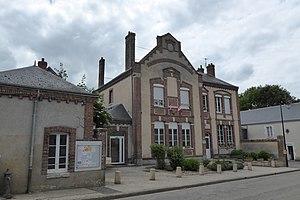
mairie-école de Lumeau, Eure-et-Loir, France.
Lumeau est une commune française située dans le département d'Eure-et-Loir en région Centre-Val de Loire.